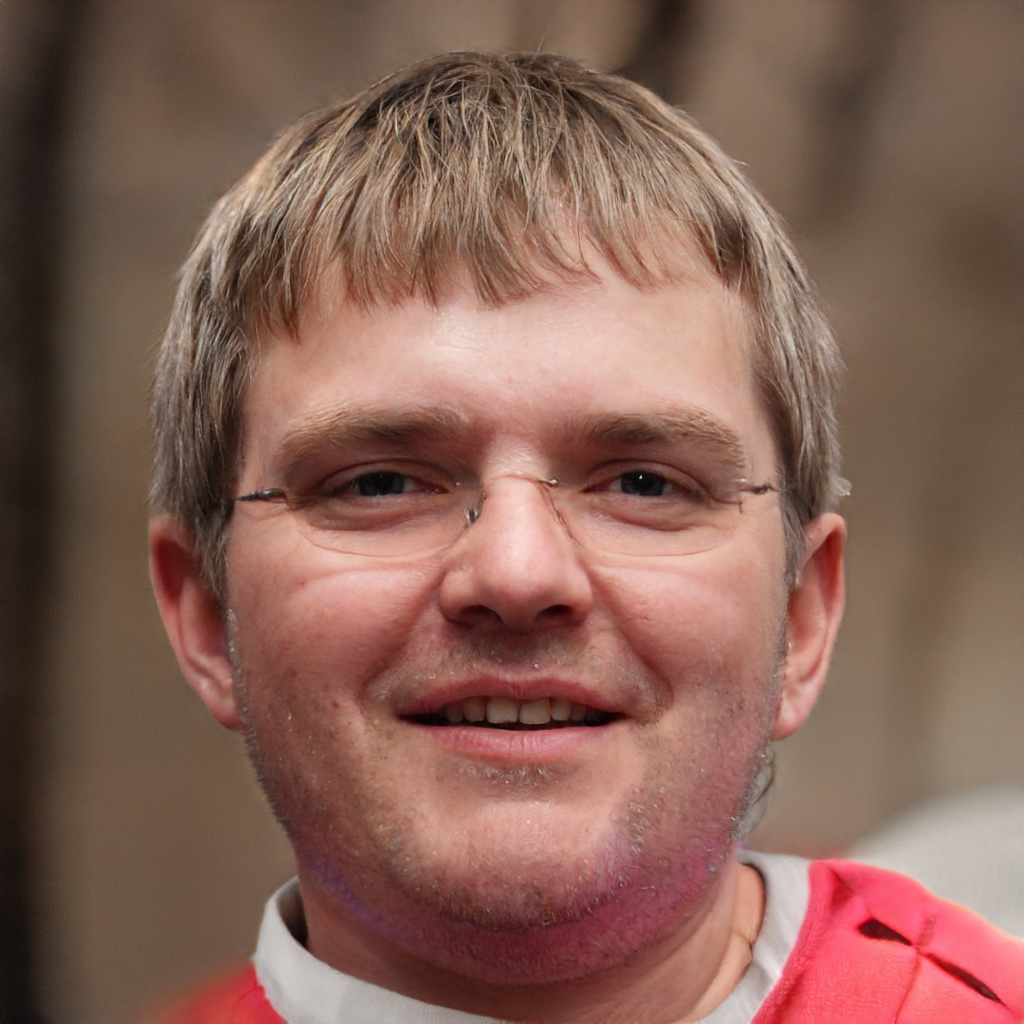
Gender: Male